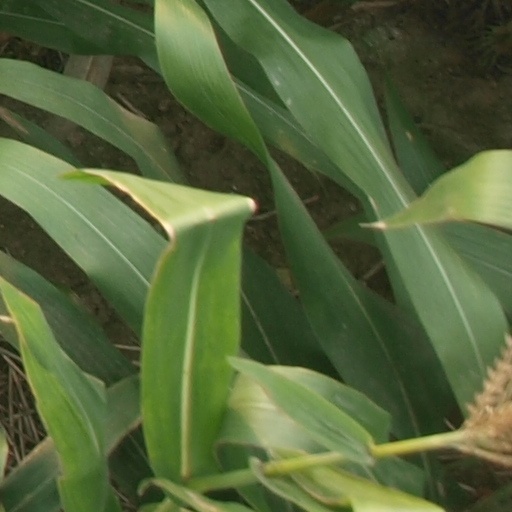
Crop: maize; corn